Siege of Hainburg

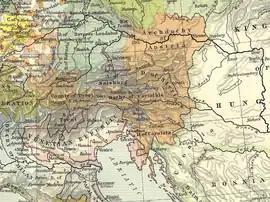
Duchies and principalities in Austria province in 1477

Matthias I assisted Frederick III, Holy Roman Emperor, during the Bohemian Wars. Subsequently, relations deteriorated when Frederick III formed a Holy-Roman-Czech-Polish alliance in Nürnberg on 11 March 1474 against Hungary.